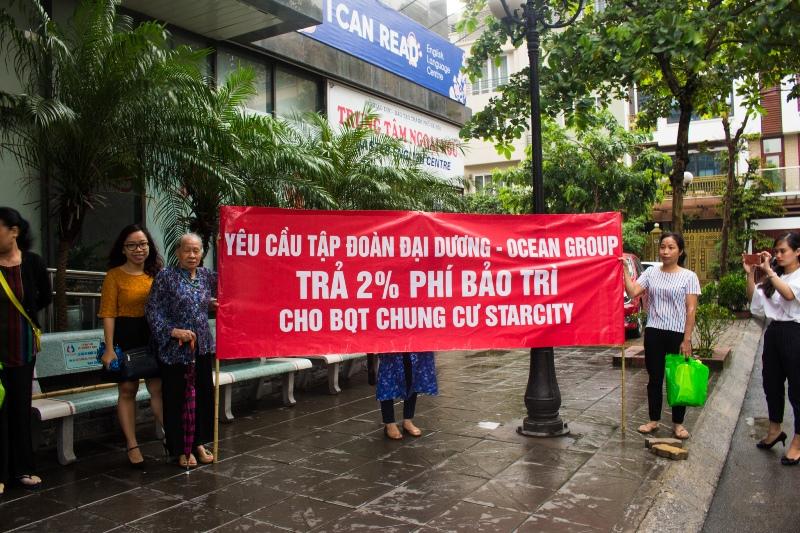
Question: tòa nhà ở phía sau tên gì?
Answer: tòa nhà tên i can read